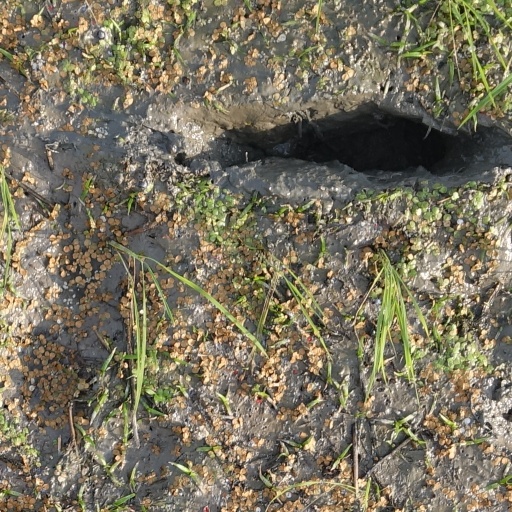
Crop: rice